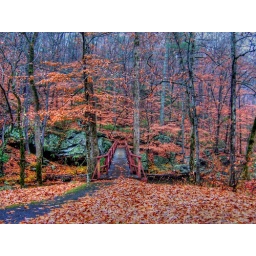
A bridge over Otter Creek, on the Blue Ridge Parkway, starts you on a forest trail.